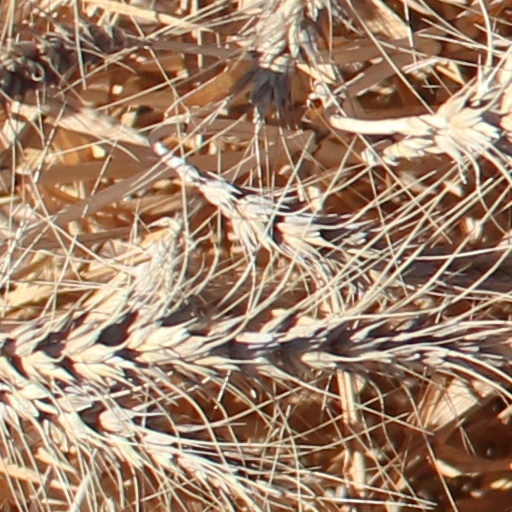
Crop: wheat